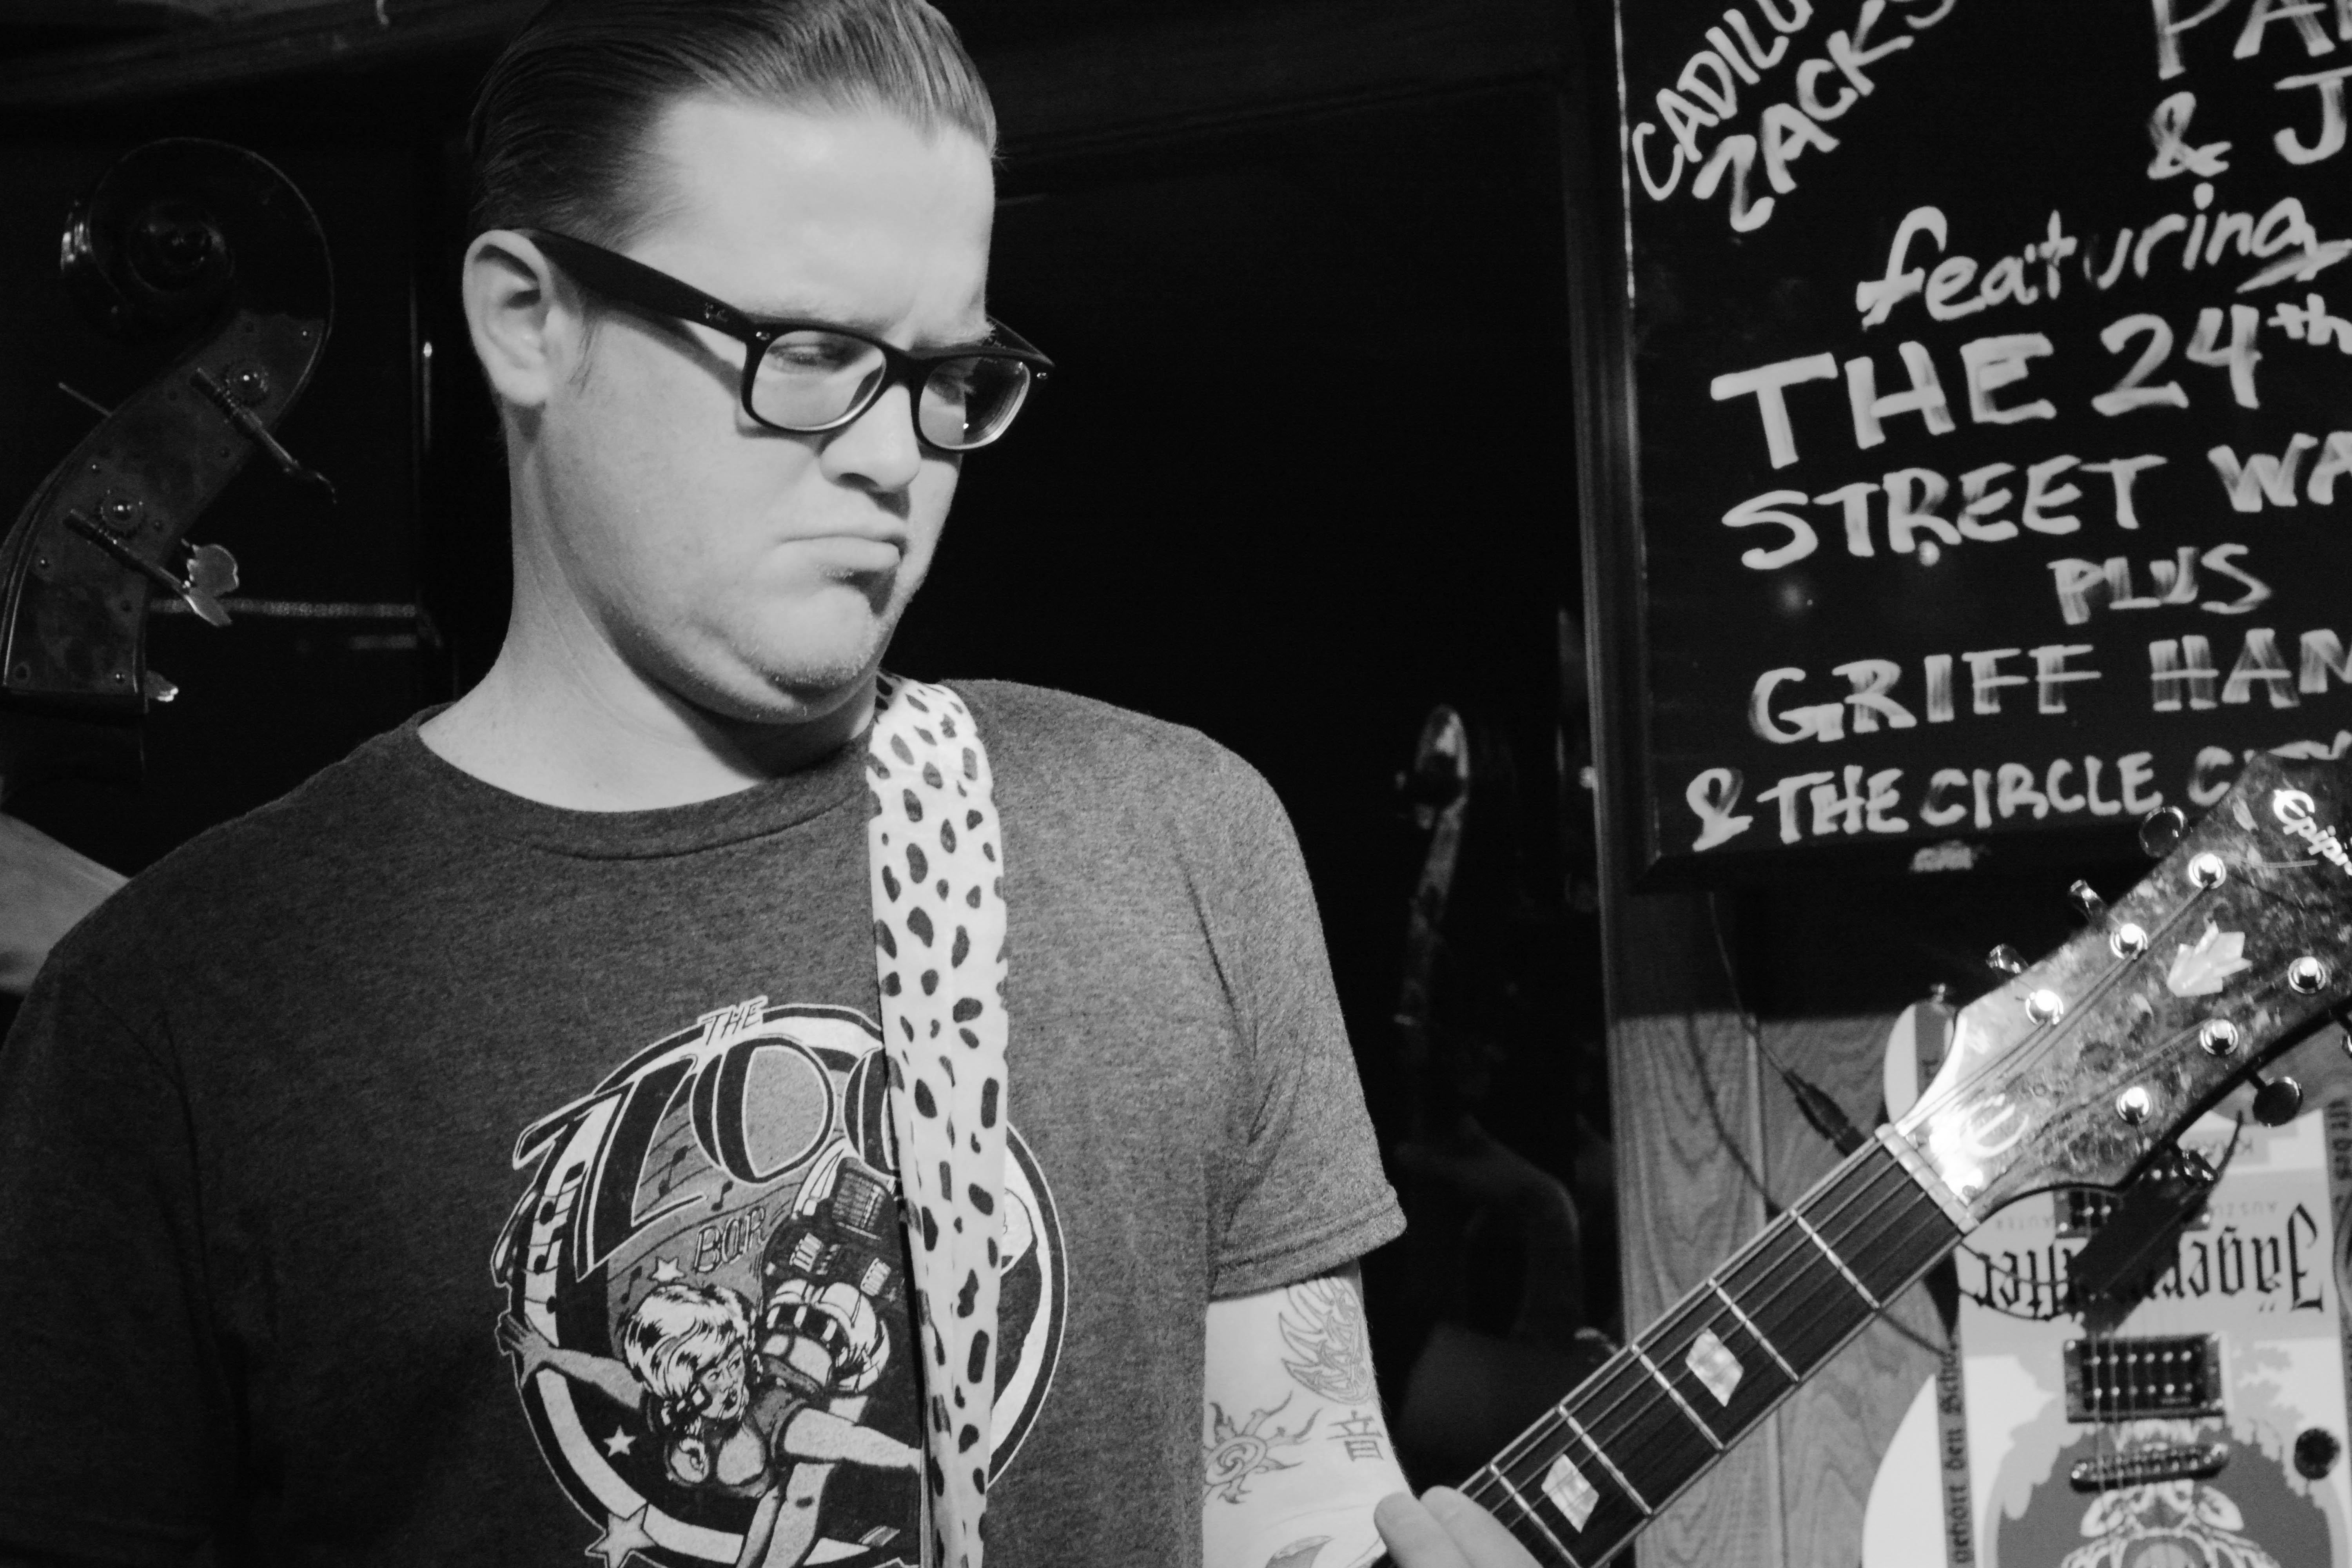
person, music, black and white, white, fashion, musician, black, monochrome, cool, glasses, singing, guitarist, monochrome photography